Heinrich Ignaz Franz Biber

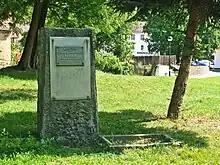
Monument to Biber in his hometown, Wartenberg

In summer 1670 Karl II sent Biber to Absam, near Innsbruck, to negotiate with the celebrated instrument maker Jacob Stainer for the purchase of new instruments for the Kapelle. Biber never reached Stainer, however, and instead entered the employ of the Archbishop of Salzburg, Maximilian Gandolph von Kuenburg. Because Karl and Maximilian were friends, Biber's former employer refrained from taking any action; he was, however, very hurt by the composer's decision, and waited until 1676 to officially issue his release papers. It is not coincidental that most of the autograph compositions Biber sent to Kremsier date from the early 1670s. Biber remained in Salzburg for the rest of his life.